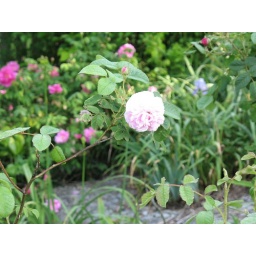
the rose from my grandmother's house in cleveland; could be as old as the 1850's when the house was built...